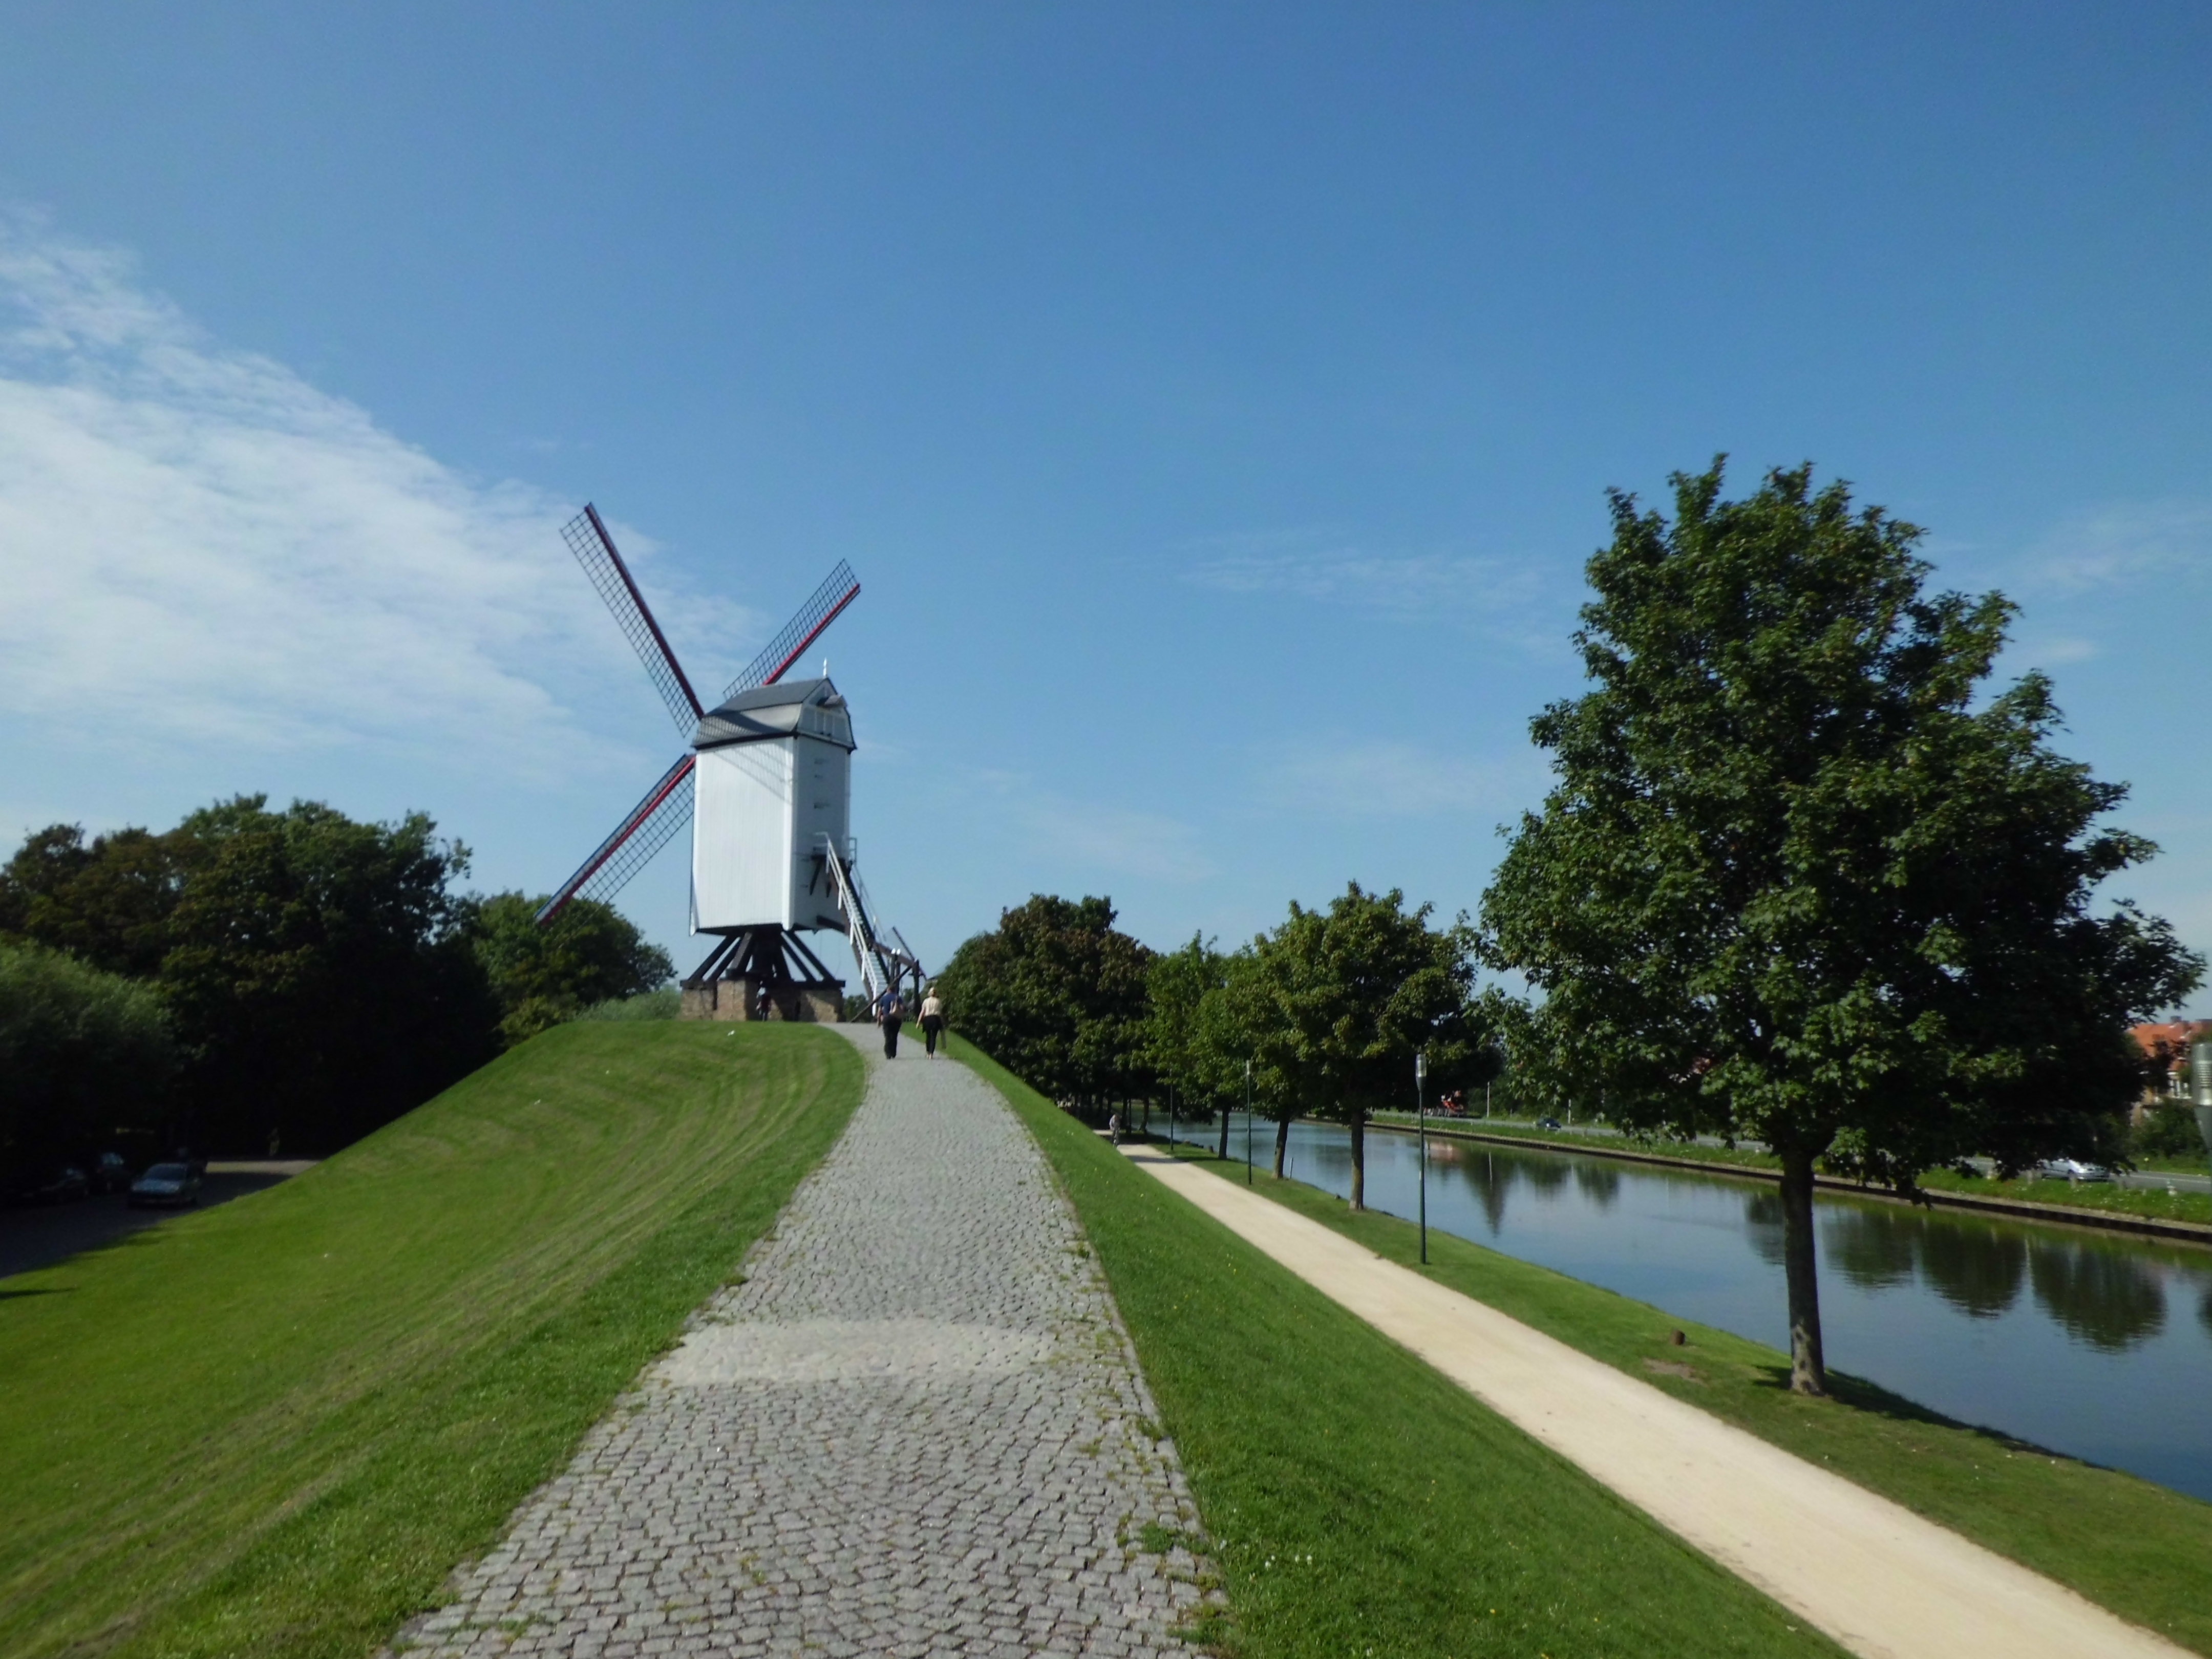
windmill, wind, belgium, mill, channel, campaign